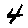
Label: 4